Goryeo

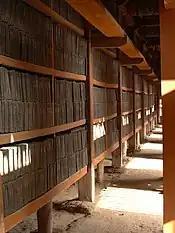
The engraving of the original "Tripitaka Koreana" was begun in 1011 during the Khitan invasions to draw strength from the Buddha in defense of the kingdom.

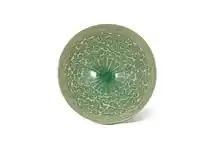
The early 12th century was the height of the Korean celadon tradition and saw the full development of the indigenous ""sanggam"" technique of inlaid celadon.

Following the "Manbu Bridge Incident" of 942, Goryeo prepared itself for a conflict with the Khitan Empire: Jeongjong established a military reserve force of 300,000 soldiers called the "Resplendent Army" in 947, and Gwangjong built fortresses north of the Chongchon River, expanding toward the Yalu River. However an attempt to control the Yalu River basin in 984 failed due to conflict with the Jurchens. The Khitans considered Goryeo a potential threat and, with tensions rising, invaded in 993. The Jurchens warned Goryeo of the invasion twice. At first Goryeo did not believe the information but came around upon the second warning and took up a defensive strategy. The Koreans were defeated in their first encounter with the Khitans, but successfully halted their advance at Anyung-jin (in modern Anju, South Pyongan Province) at the Chongchon River. Negotiations began between the Goryeo commander, Sŏ Hŭi, and the Liao commander, Xiao Sunning. In conclusion, Goryeo entered a nominal tributary relationship with Liao, severing relations with Song, and Liao recognized Goryeo sovereignty to the land east of the Yalu River. Goryeo was left free to deal with the Jurchens south of the Yalu and in 994–996, Sŏ Hŭi led an army into the area and built forts. Afterward, Goryeo established the "Six Garrison Settlements East of the River" in its new territory. In 994, Goryeo proposed to Song a joint military attack on Liao, but was declined; previously, in 985, when Song had proposed a joint military attack on Liao, Goryeo had declined. For a time, Goryeo and Liao enjoyed an amicable relationship. In 996, Seongjong married a Liao princess.